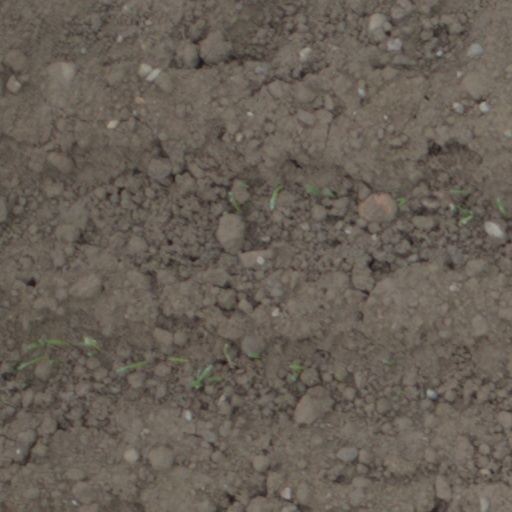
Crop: wheat